Nothing to Hide (book)

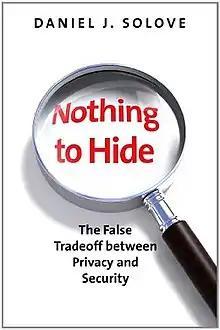
First edition

Nothing to Hide: The False Tradeoff Between Privacy and Security is a book written by Daniel J. Solove regarding the nothing to hide argument regarding privacy. It was published by Yale University Press in 2011.